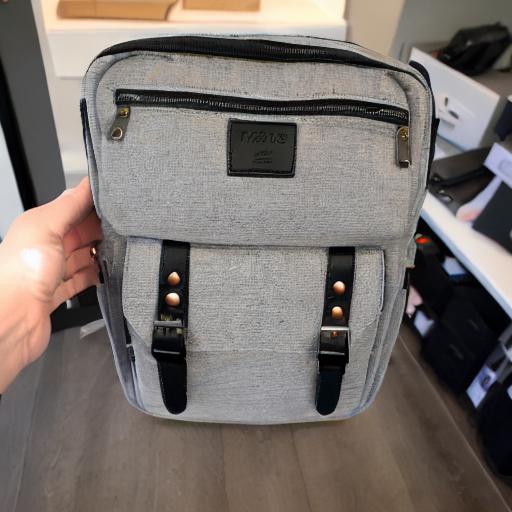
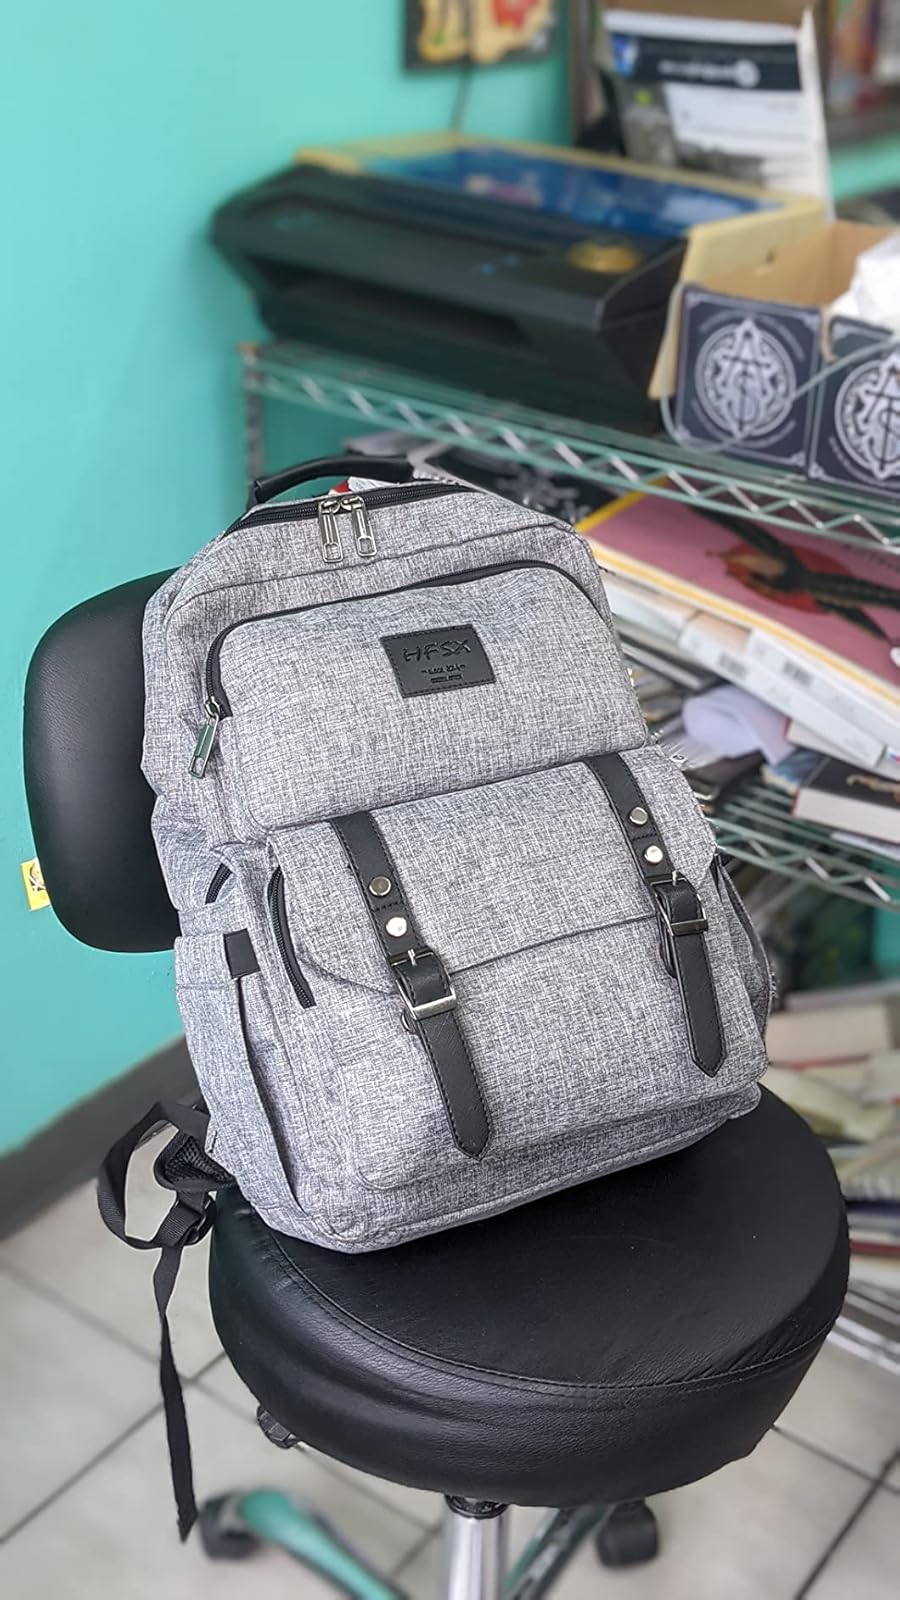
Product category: bag
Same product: no